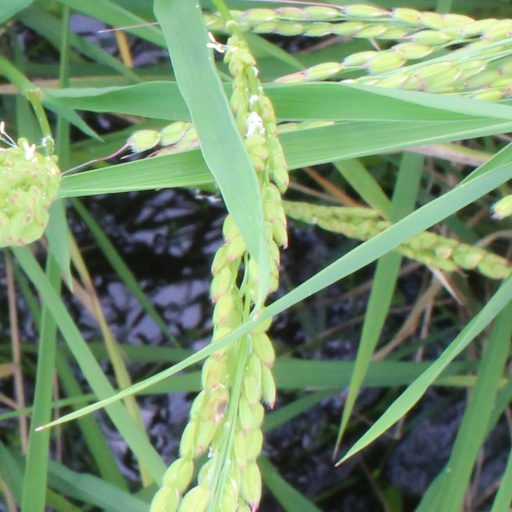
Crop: rice